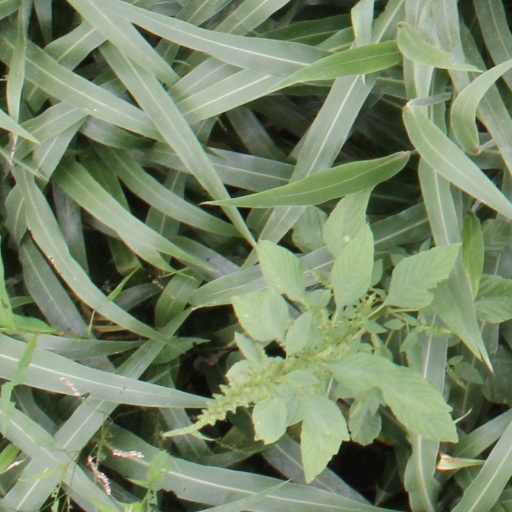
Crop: sorghum